Fleet Air Arm (RAN)

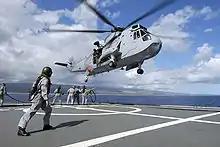
A Sea King hovering above the flight deck of in 2008, prior to a Helicopter in Flight Refuel exercise

Before being sold off, the RAN Trackers were flown from land bases as patrol and surveillance aircraft, and HS 748 aircraft continued on in the electronic warfare training and transport roles after all other fixed-wing assets were disposed of. The shift